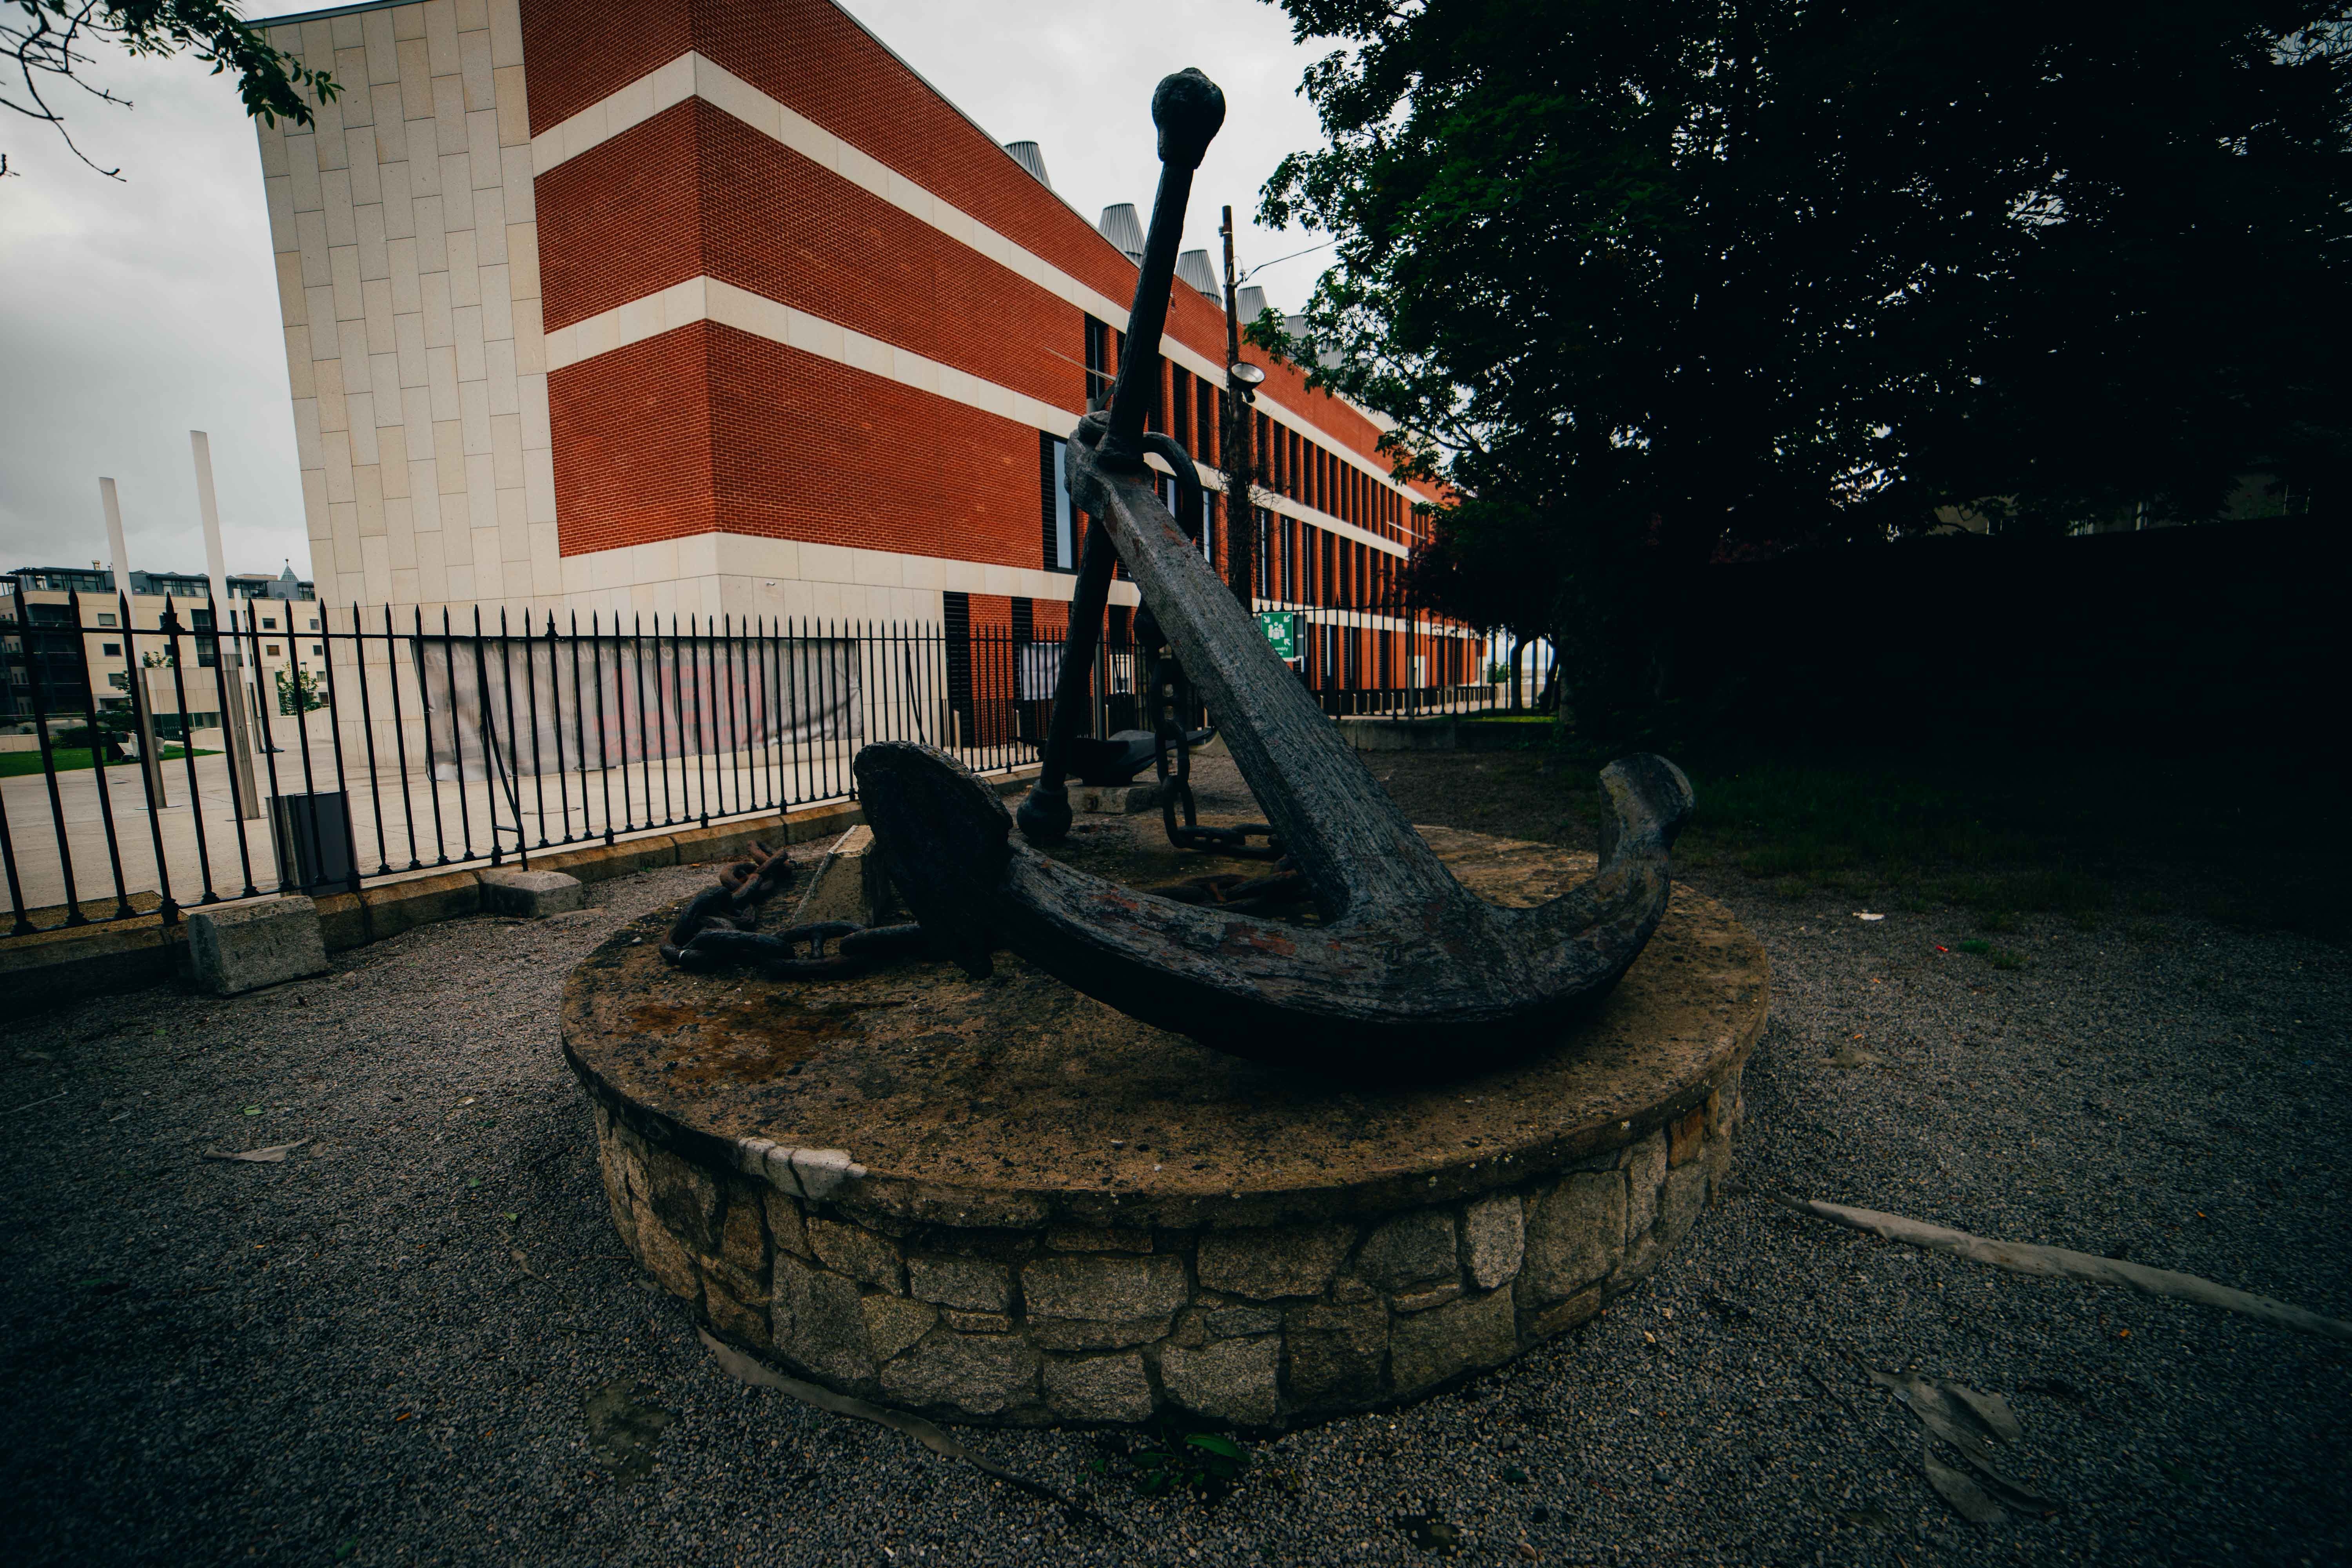
sky, photography, water, wheel, tree, tire, architecture, automotive wheel system, screenshot, automotive tire, plant, fisheye lens